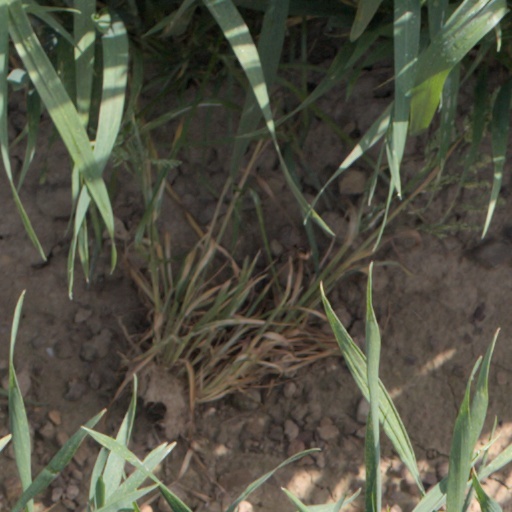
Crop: wheat